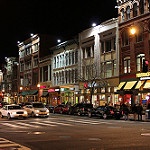
Label: buildings